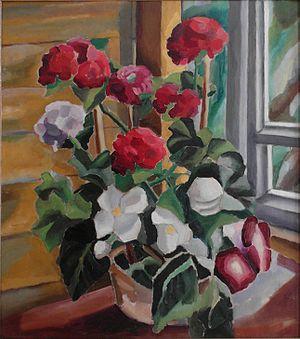
Henry Blumenfeld, né en 1893, à New York, aux États-Unis et mort en 1920, à Penza, en URSS, est un peintre russe, participant au mouvement pictural moscovite du Valet de Carreau et membre de l'avant-garde de Penza durant les années 1918-1920.